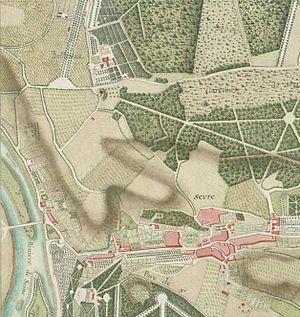
Emplacement vierge du futur château de Bellevue. Vers 1740.
Le château de Bellevue, dit aussi château royal de Bellevue, était un château construit au milieu du XVIIIᵉ siècle pour Madame de Pompadour à Meudon, sur le bord du plateau dominant la Seine. Son état d'apogée a coïncidé avec toute la seconde moitié du XVIIIᵉ siècle. Il ne faut pas le confondre avec le château de Meudon voisin. De nos jours, il n'en subsiste que de rares vestiges.